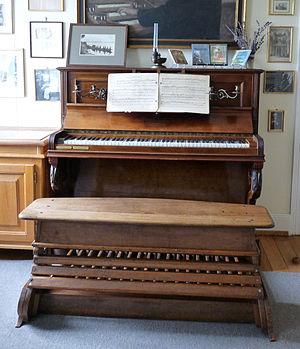
Musée Albert Schweitzer à Gunsbach (Haut-Rhin). Piano à pédalier d'orgue spécialement réalisé pour A. S.
Albert Schweitzer né le 14 janvier 1875 à Kaysersberg et mort le 4 septembre 1965 à Lambaréné, est un médecin, pasteur et théologien protestant, philosophe et musicien alsacien.
Le Musée Albert-Schweitzer est un musée alsacien consacré à la vie et à l’œuvre du docteur Albert Schweitzer. Il est situé dans la vallée de Munster, à Gunsbach, dans le département français du Haut-Rhin, village où le médecin passa une bonne partie de son enfance et où il possédait une maison, aujourd’hui transformée en musée. L'institution est gérée par l'Association internationale pour l'œuvre du docteur Albert Schweitzer de Lambaréné, à laquelle Rhéna, la fille d'Albert Schweitzer, a fait don de la maison.